Harbourmaster (TV series)

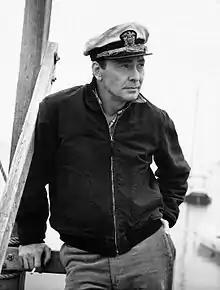
Barry Sullivan as David Scott, 1957.

Harbourmaster is an American adventure/drama series that ran on CBS from September 26, 1957, to December 26, 1957. On January 5, 1958, the series began running on ABC as "Adventure at Scott Island," and it ended on June 29, 1958. "Harbormaster" was a Ziv production.